Ruth Muskrat Bronson

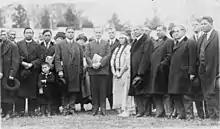
"Committee of 100 on Indian Affaires", with President Calvin Coolidge, Ruth Muskrat, and Rev. Sherman Coolidge

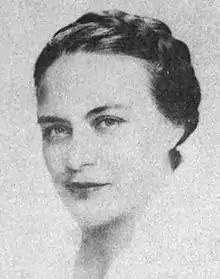
Ruth Muskrat Bronson, 1947

Ruth Margaret Muskrat was born on October 3, 1897 in White Water, on the Delaware Nation Reservation in Indian Territory to Ida Lenora (née Kelly), an Irish-English transplant from Missouri, and James Ezekial Muskrat, a Cherokee. Her ancestors (through her father) had traveled the Trail of Tears from Georgia to Indian Territory in the late 1830s during Indian Removal. When she was ten years old, she witnessed the disruption caused to the lives of her nation when the Curtis Act of 1898, an amendment of the Dawes Act, applied allotment of communal lands to the Five Civilized Tribes.